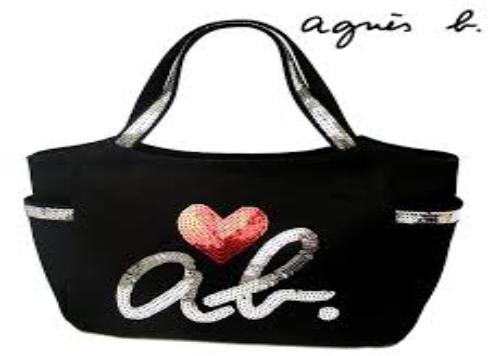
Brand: Agnes b
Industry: Clothes